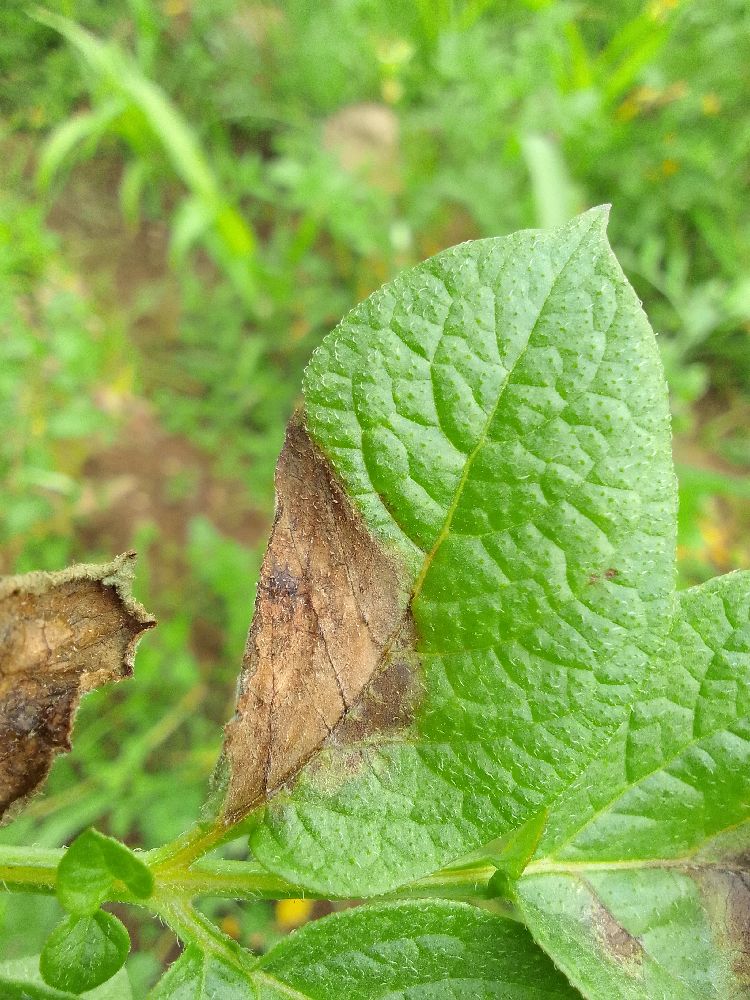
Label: Late blight